Sub-Saharan Africa

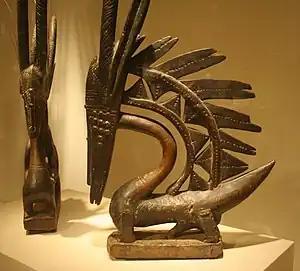
Two Bambara Chiwara late 19th / early 20th centuries. Female (left) and male Vertical styles.

The principal religions of Sub-Saharan Africa are Christianity, Islam and traditional African religions, with Christianity being the largest religion, and religious syncretism being also common. African countries below the Sahara are largely Christian, while those above the Sahara, in North Africa, are predominantly Islamic. There are also Muslim majorities in parts of the Horn of Africa (Djibouti and Somalia) and in the Sahel and Sudan regions (the Gambia, Sierra Leone, Guinea, Mali, Niger, Senegal, Burkina Faso and Chad), as well as significant Muslim communities in Ethiopia and Eritrea, and on the Swahili Coast (Tanzania, Mozambique and Kenya). West Africa is the only subregion of sub-Saharan Africa which has a Muslim majority population, and Nigeria has the largest Muslim population in sub-Saharan Africa.